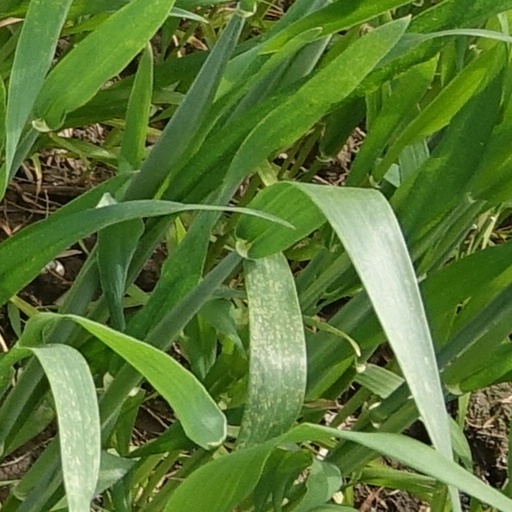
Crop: wheat